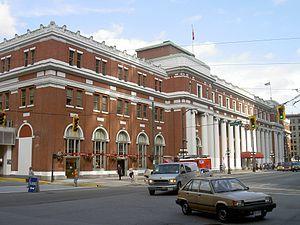
La gare Waterfront est un important centre de transport de Vancouver, en Colombie-Britannique. Il y a des liaisons au SeaBus, au SkyTrain, au West Coast Express et aux autobus.